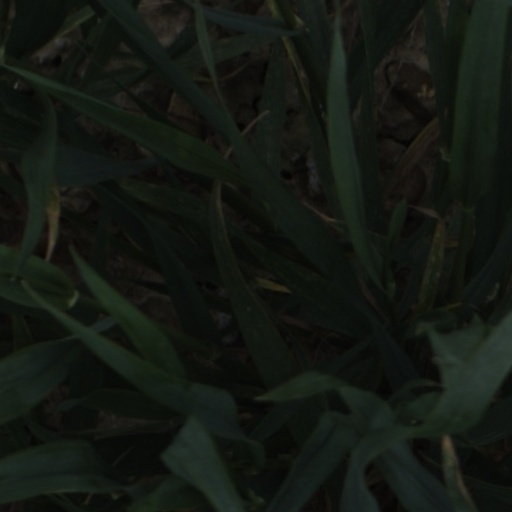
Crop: wheat